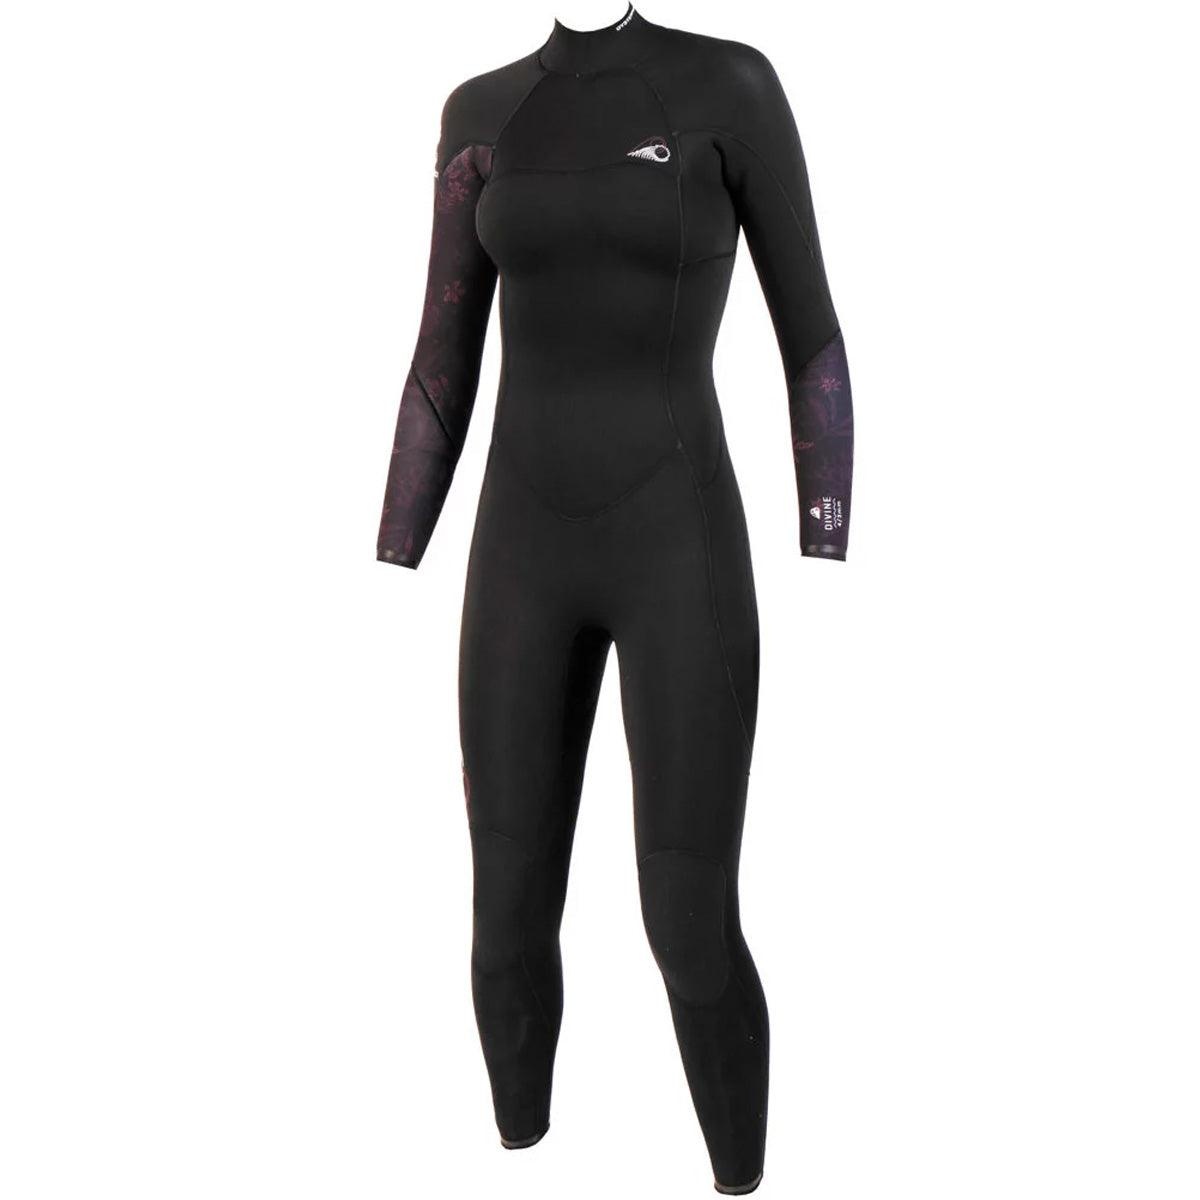
Sooruz Divine Womens Back-Zip (5/4)
Sooruz' most multipurpose women's wetsuit made using Oysterprene Y5, an eco responsible evolution that improves flexibility without increasing pricing. The 5/4mm option here is best suited for use in the Autumn / Winter time. Features: Oysterprene: foam made from oyster shell powder The seams are sewn and glued (GBS) and reinforced with patches at intersections and critical areas Thermo Loop: New inner polar lining on the upper thighs belly and back for more comfort and warmth during your sessions Dye sublimation prints on one arm Size Height (cm) Weight (kg) XXS 155-163 41-51 XS 160-168 45-47 S 165-173 53-63 M 170-180 59-69 LS 165-173 70+ L 175-183 65-75
Brand: Sooruz
Category: Sporting Goods > Outdoor Recreation > Boating & Water Sports > Boating & Water Sport Apparel > Wetsuits